Emili Sagi-Barba

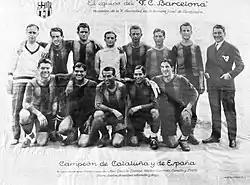
FC Barcelona 1928-1929

In 1917, as a 17-year-old, Sagi-Barba made his senior debut with FC Barcelona and during the 1918–19 season he helped the team win the Championat de Catalunya. In 1919 he left FC Barcelona to study in Terrassa. After getting married, he briefly retired from the game. However, in 1922 he rejoined FC Barcelona and embarked on a successful career which saw him win ten "Championats de Catalunya", four Copa del Rey and the inaugural La Liga.